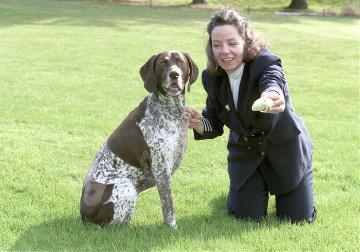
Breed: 211-n000059-German_short_haired_pointer